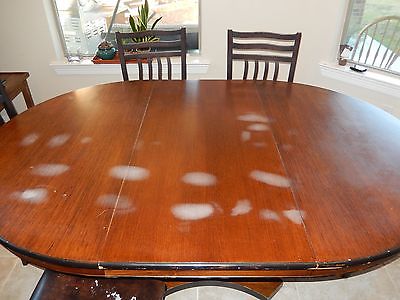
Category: table